Sigita Daugule

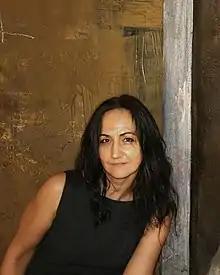
Artist Sigita Daugule. / Photo: Signe Vanadzina

Sigita Daugule (born on 19 February 1971 in Riga) is a Latvian painter and art scientist. One of the most critically acclaimed contemporary Latvian artists both in Latvia and abroad.